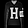
Label: Pullover